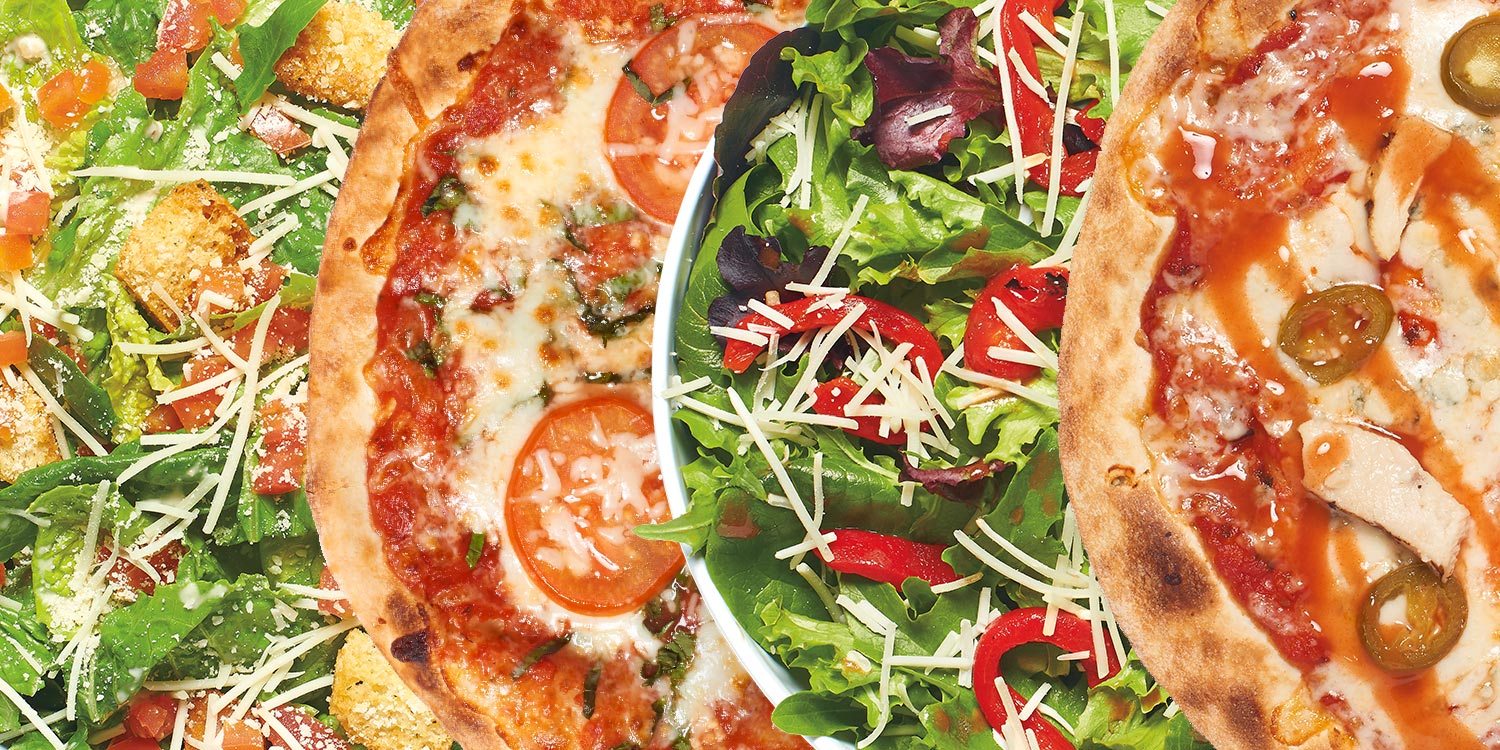
Dish: pizza